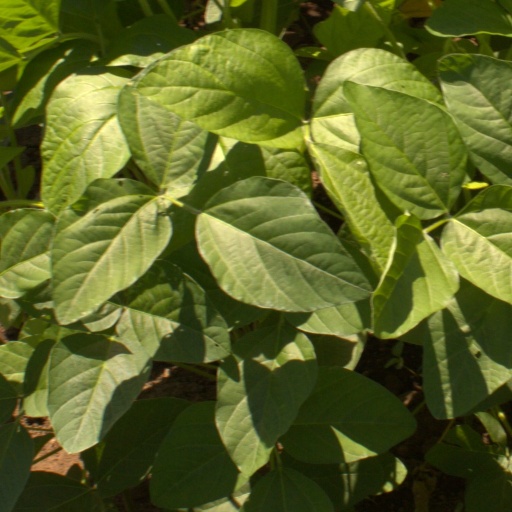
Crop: soybean